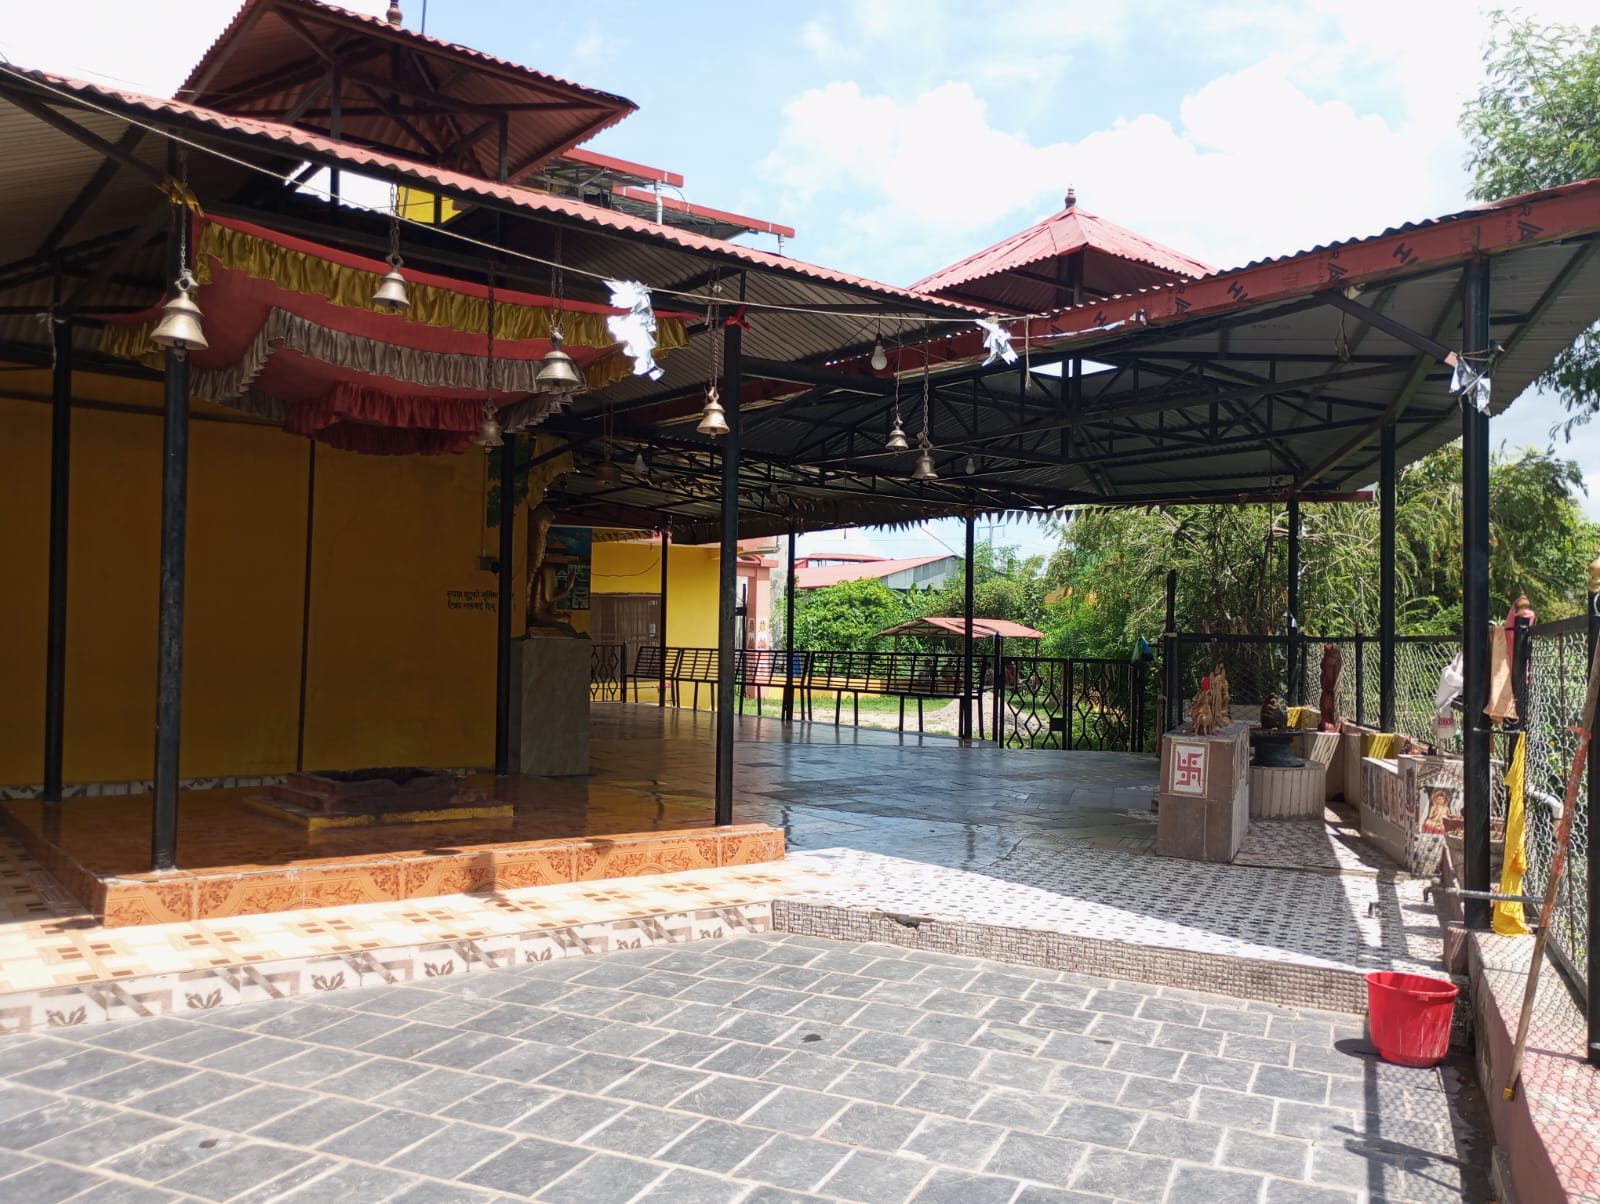
Heritage site: Narmadeshwor_Shiva_Temple